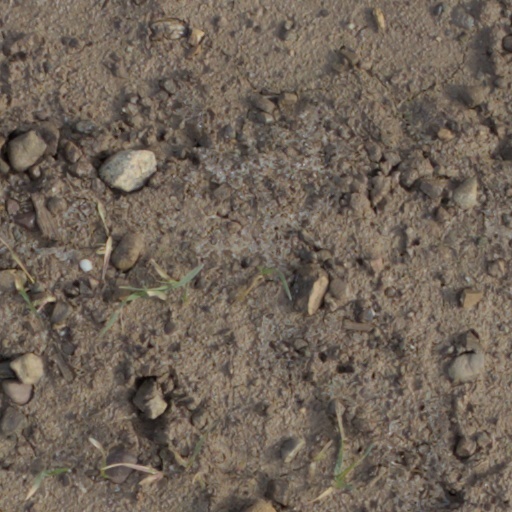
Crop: wheat